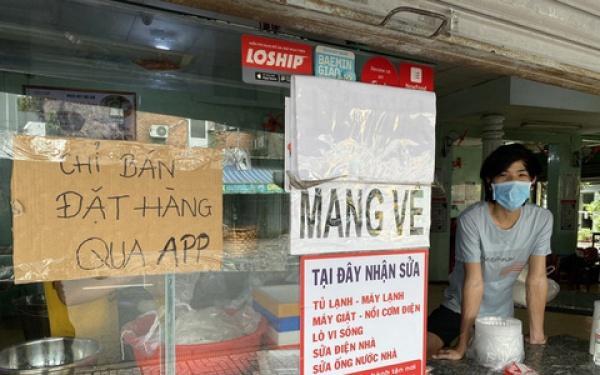
ở phía trước cửa hàng có sự xuất hiện của một người